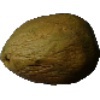
Label: Papaya 1